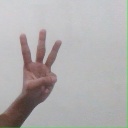
अक्षर: व